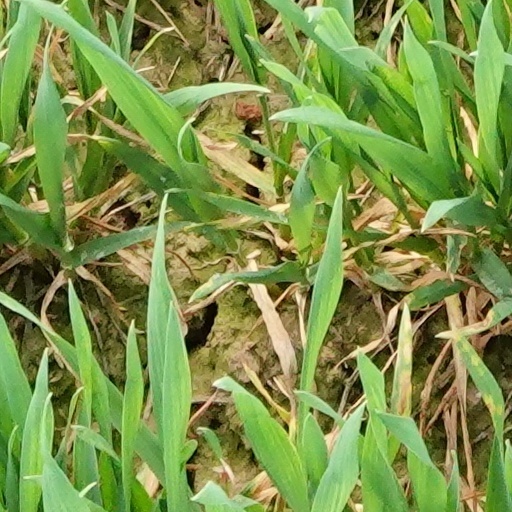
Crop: wheat